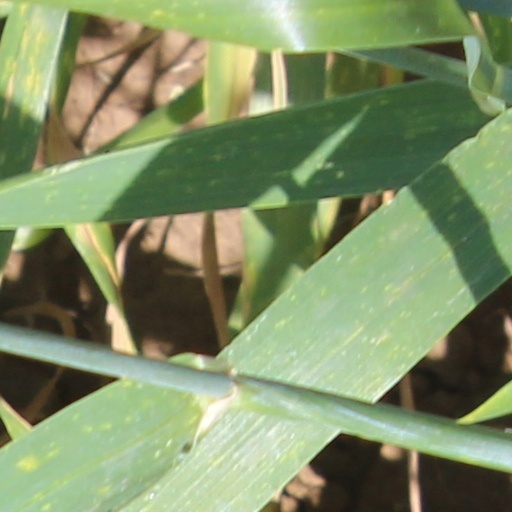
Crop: wheat